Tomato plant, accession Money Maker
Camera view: bottom (45 deg); turntable rotation: 150 degrees
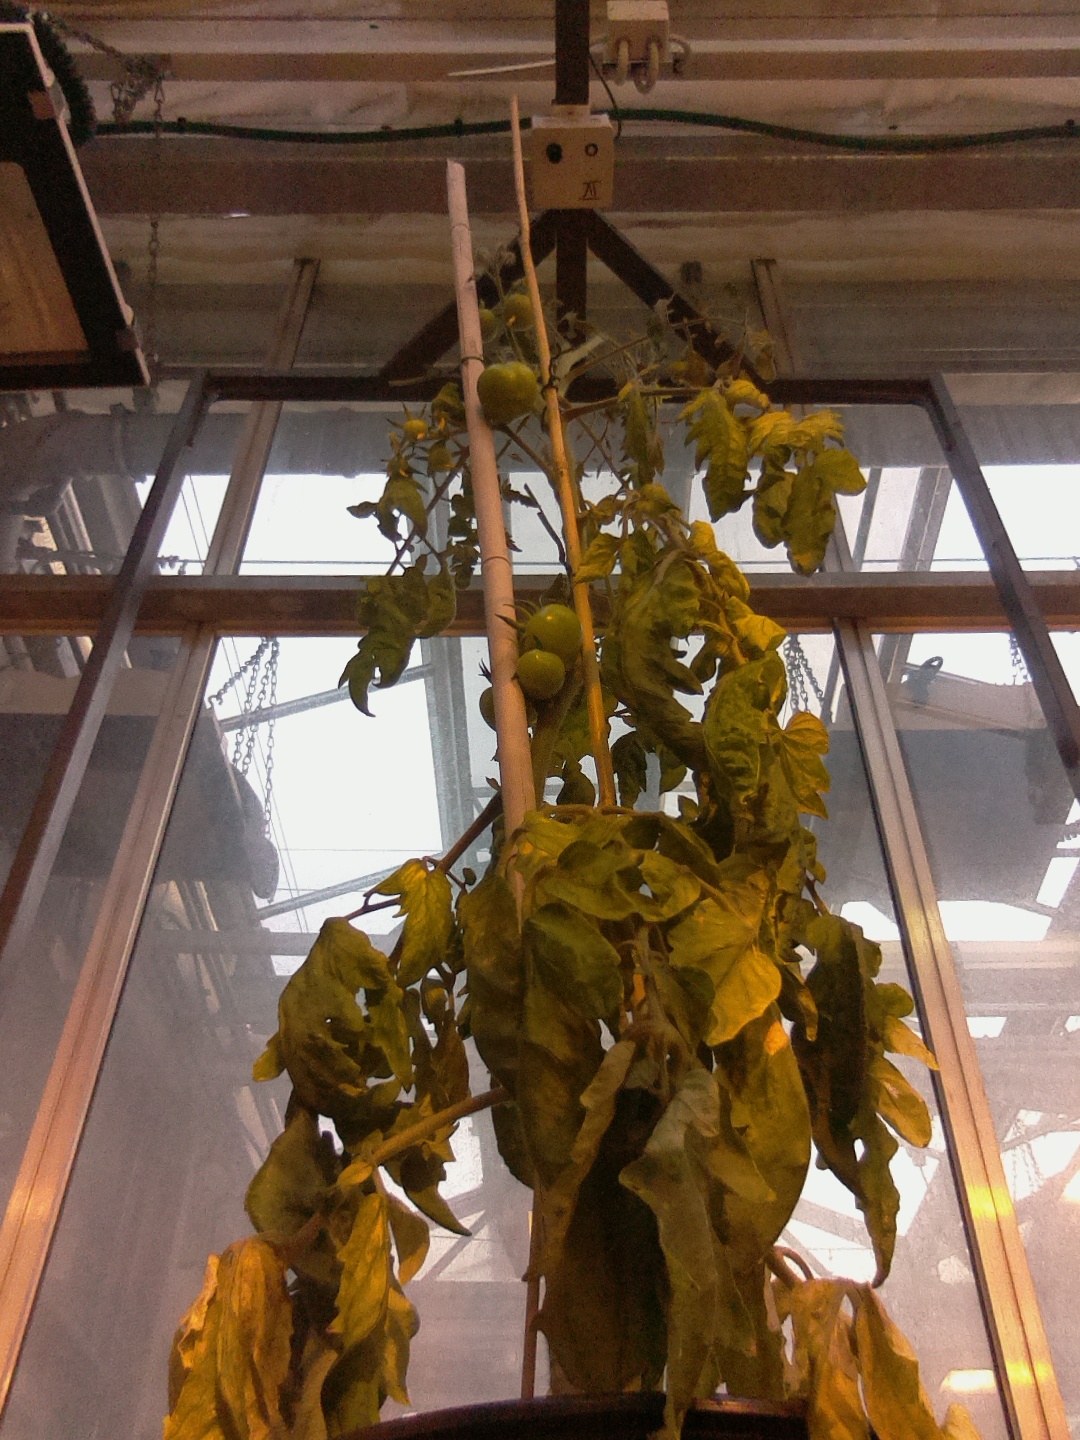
BBCH growth stage 75: 50%-60% of final fruit size